Cheeses of Mexico

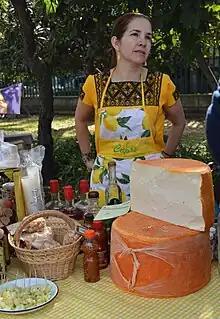
Vendor selling artisanal cheese made from sheep's milk.

Prior to the arrival of the Europeans, the Mesoamerican diet did not include dairy products, so cheesemaking was unknown. The Spanish conquistadors brought cattle, goats, and sheep to the New World, permanently changing dietary habits. The Spanish also brought techniques to make cheeses from their homeland, such as "manchego". Over time, the blending of European and indigenous peoples and traditions included the modification of cheeses to suit "mestizo" tastes. This adaptation varied from region to region, which has led to the variety of cheeses produced in Mexico today.